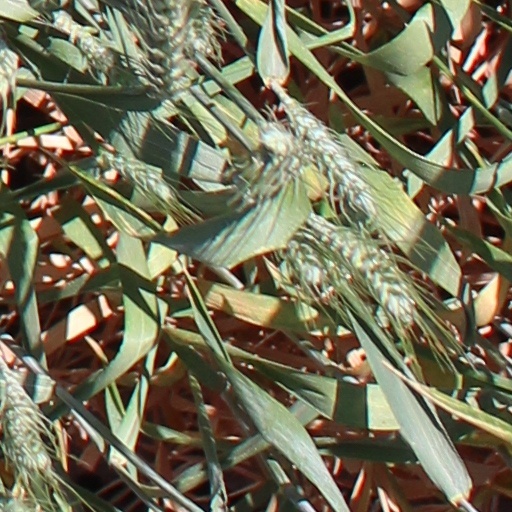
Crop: wheat